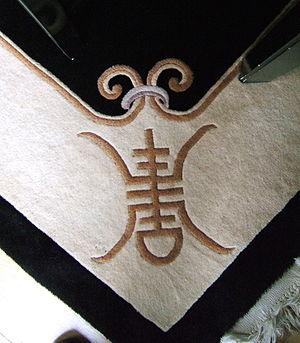
Shou est un caractère chinois représentant la longévité. Il est également utilisé comme symbole dans l'ornementation sous différentes formes, entre autres, chez les populations han et mongoles et mandchoues, coréennes et japonaises d'Extrême-orient. Les Yugurs, population d'origine turque, ayant pour une part intégré des langues mongoles et chinoise, utilisent également le symbole associé sur leurs bijoux.